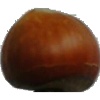
Label: Nut Forest 1